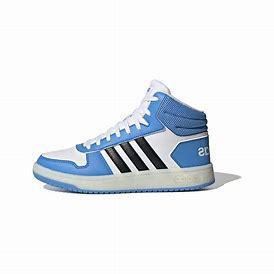
Brand: adidas
Model: NEO Hoops 2 Mid Skate